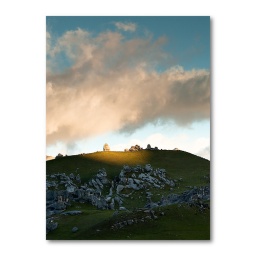
Sunrise over castle hill